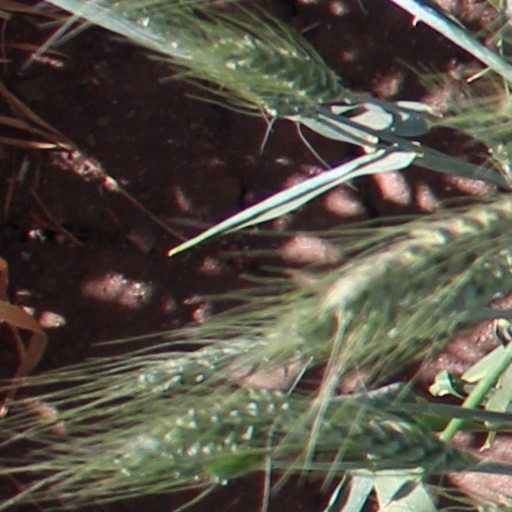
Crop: wheat